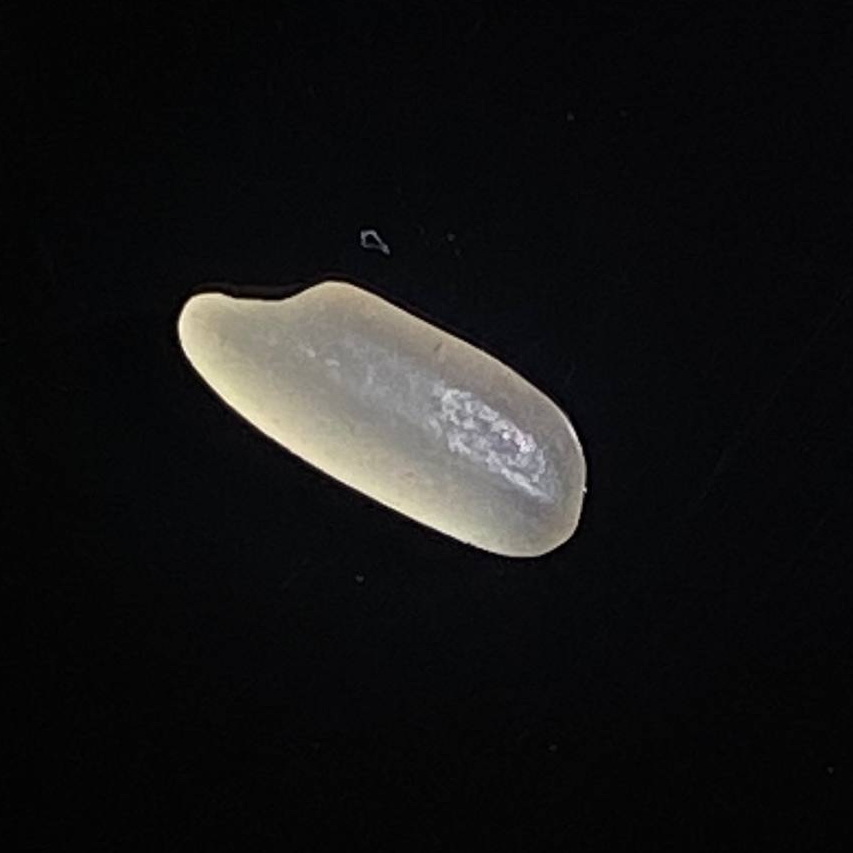
Rice variety: Shorna5